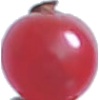
Label: redcurrant